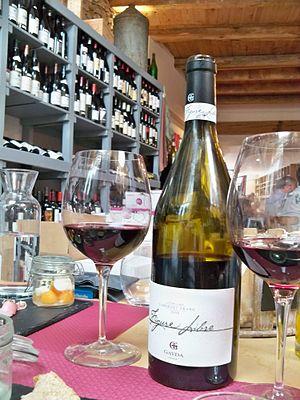
Vin de pays d'oc
Le pays-d'oc, anciennement appelé vin de pays d'Oc jusqu'en 2009, est un vin français d'indication géographique protégée régionale produit sur l'ensemble du vignoble du Languedoc-Roussillon.